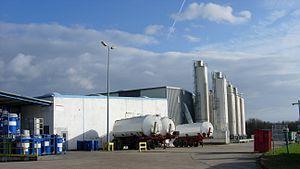
Usine parachimique dans la Nièvre (France). Fabrication d'adhésifs (mastics, insonorisants) pour l'automobile (clients
La parachimie ou chimie de formulation est un secteur industriel qui conditionne des produits issus de l’industrie chimique sous une forme utilisable par le consommateur final ou par une industrie spécifique. Les produits ainsi élaborés sont fonctionnels. Il existe une très grande variété de produits fabriqués par la parachimie, ce qui en fait un secteur très hétérogène.